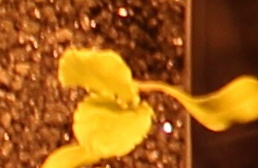
Label: Sugar beet